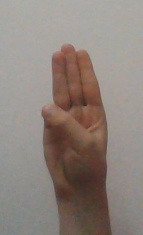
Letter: thaa